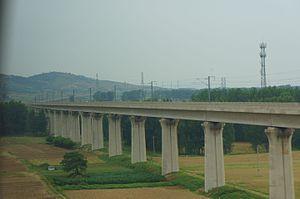
La ligne à grande vitesse Hefei - Bengbu, ou LGV He-beng est une ligne à grande vitesse de 130 kilomètres de long reliant Hefei et Bengbu, en Chine.